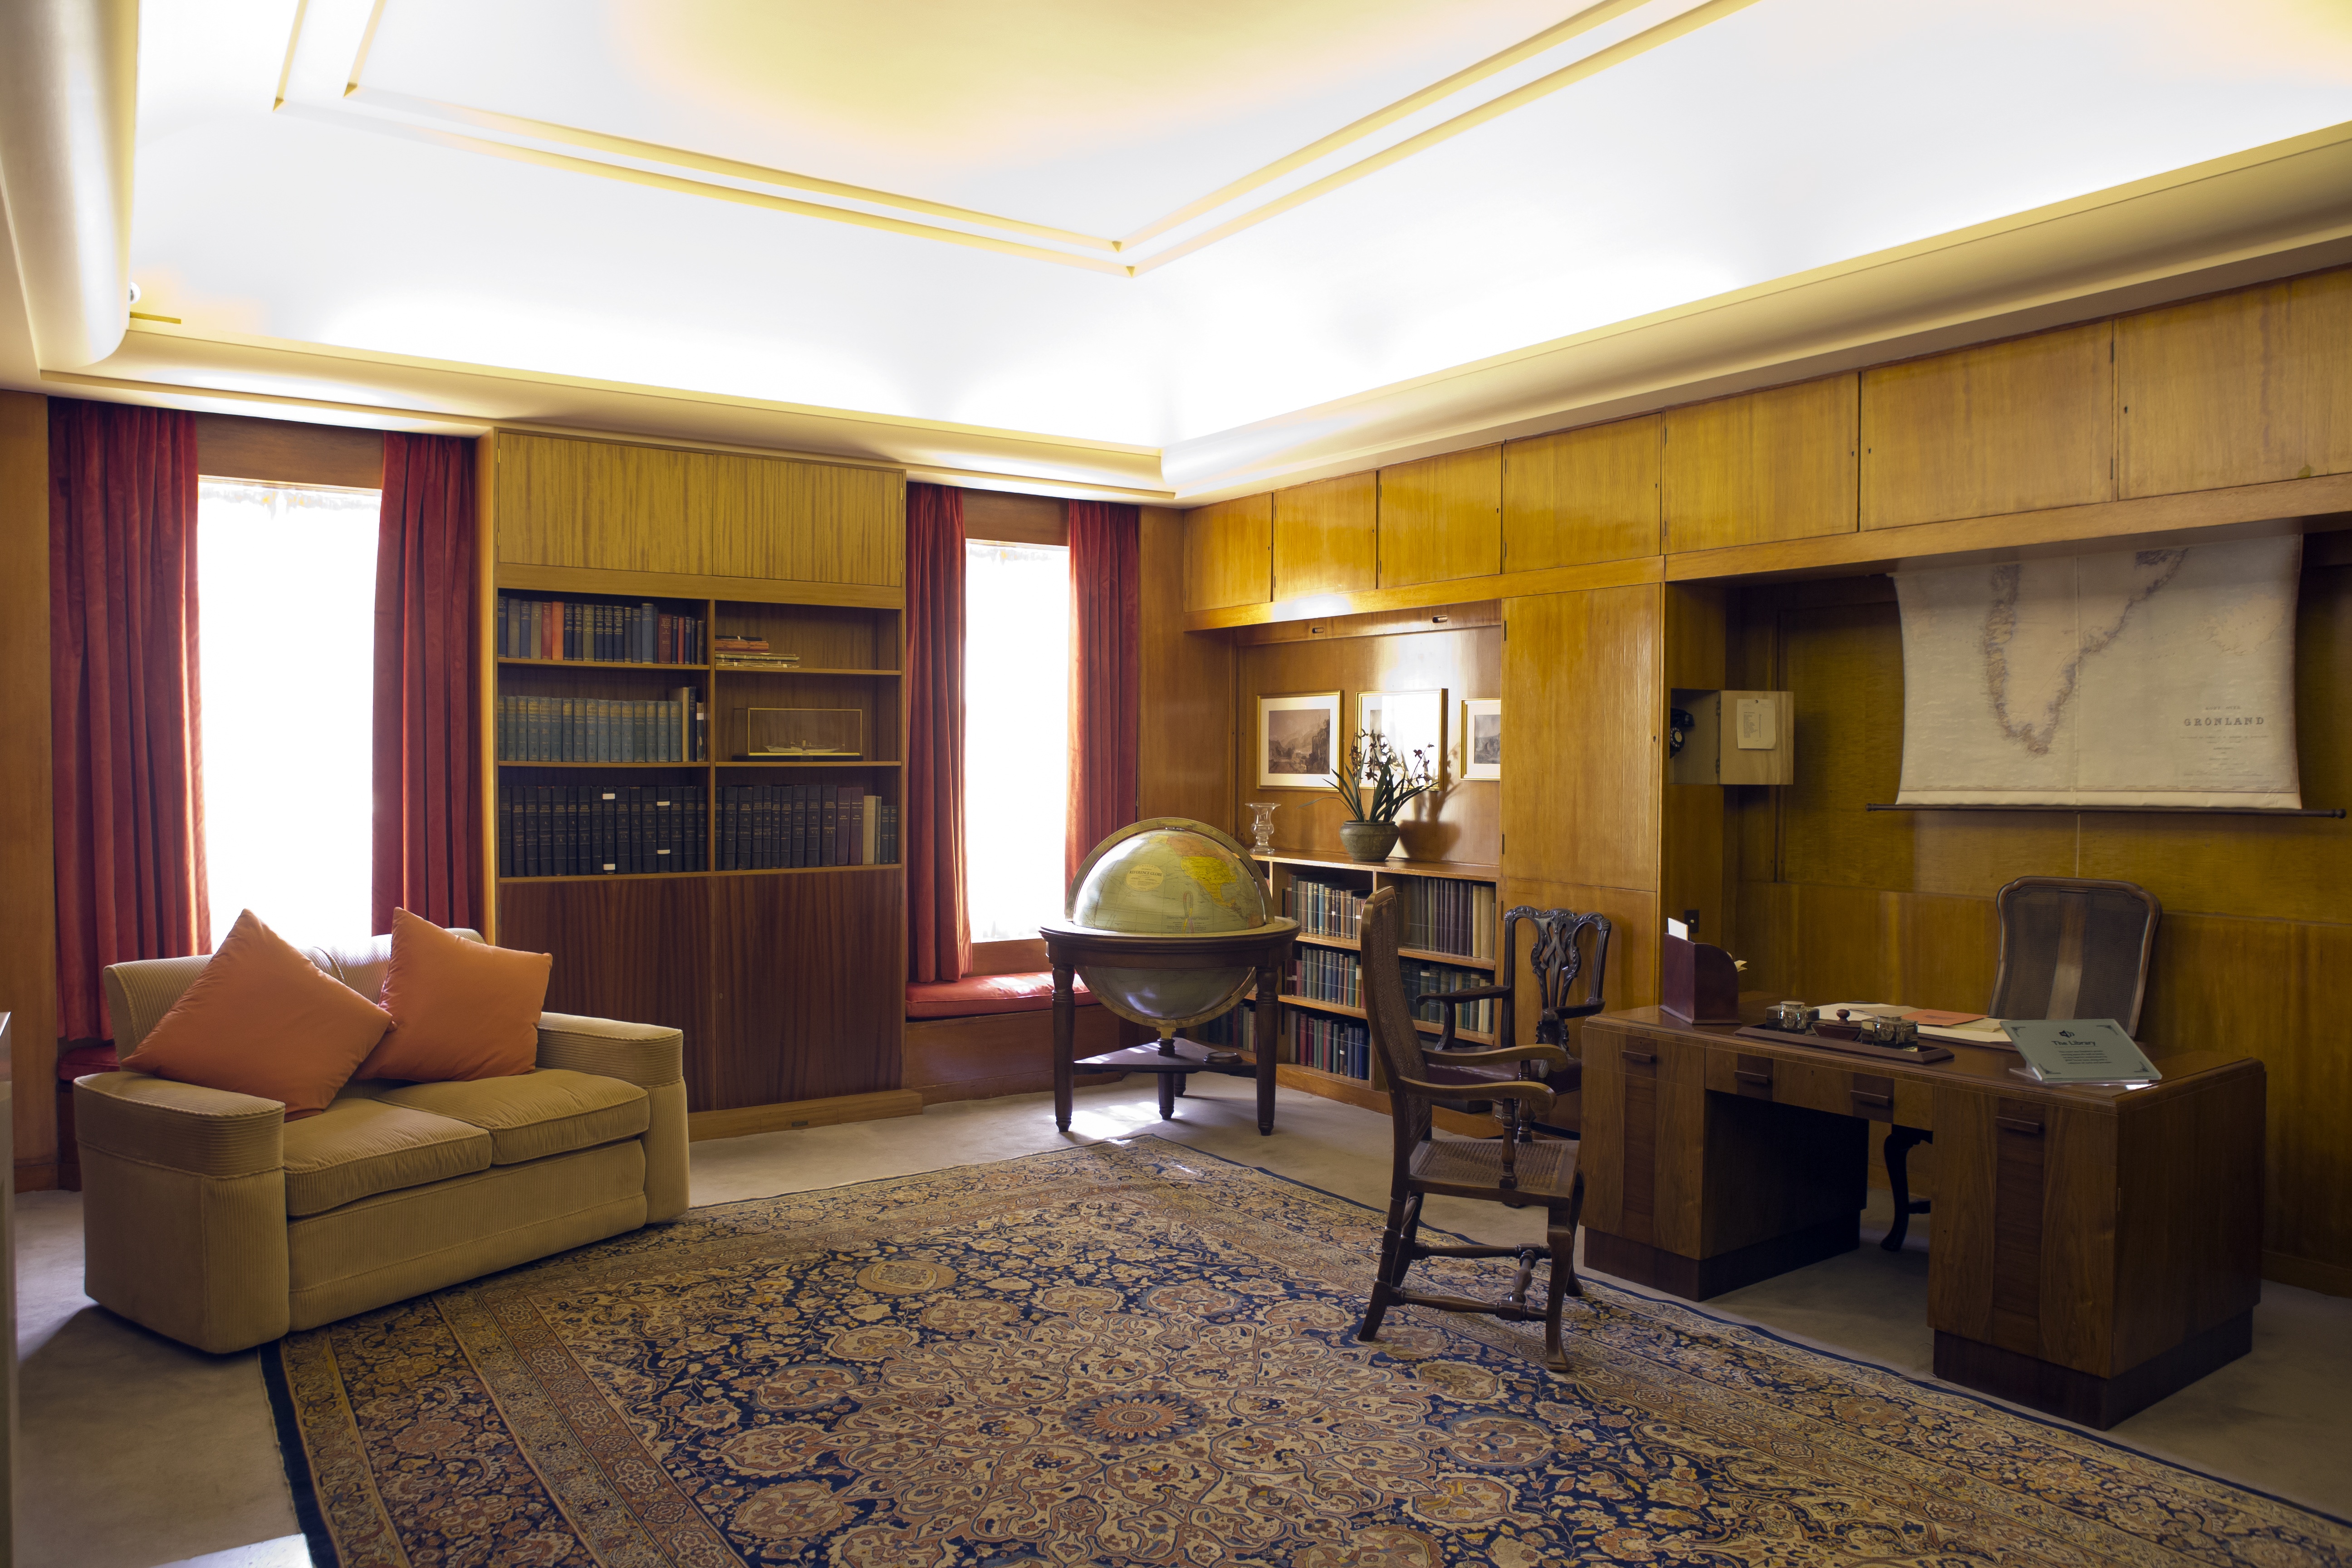
mansion, floor, home, property, living room, room, apartment, interior design, study, design, estate, suite, condominium, real estate, art deco furniture, eltham palace, south london, cautauld family home, large globe